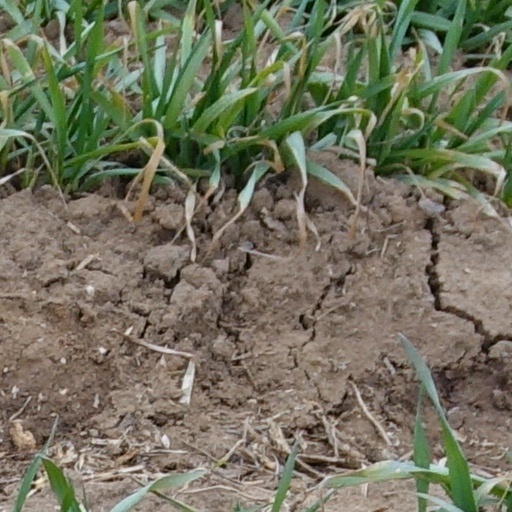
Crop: wheat